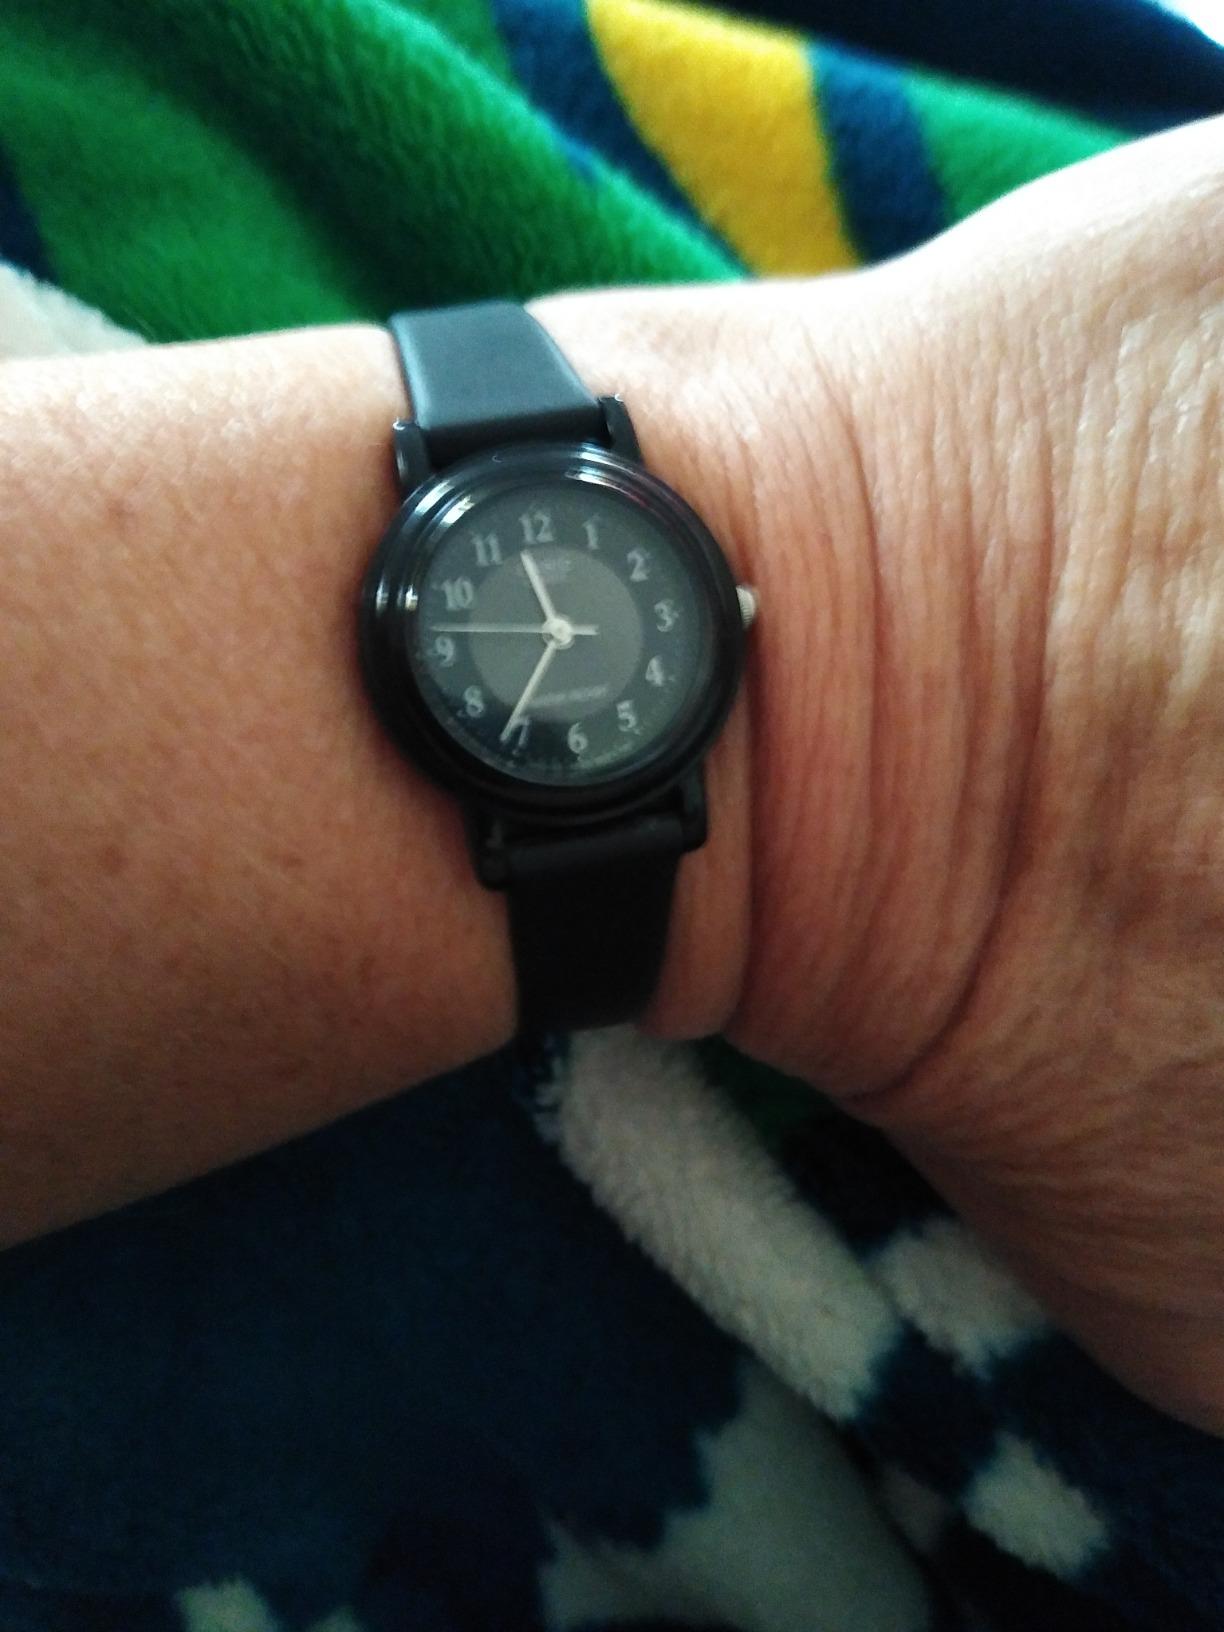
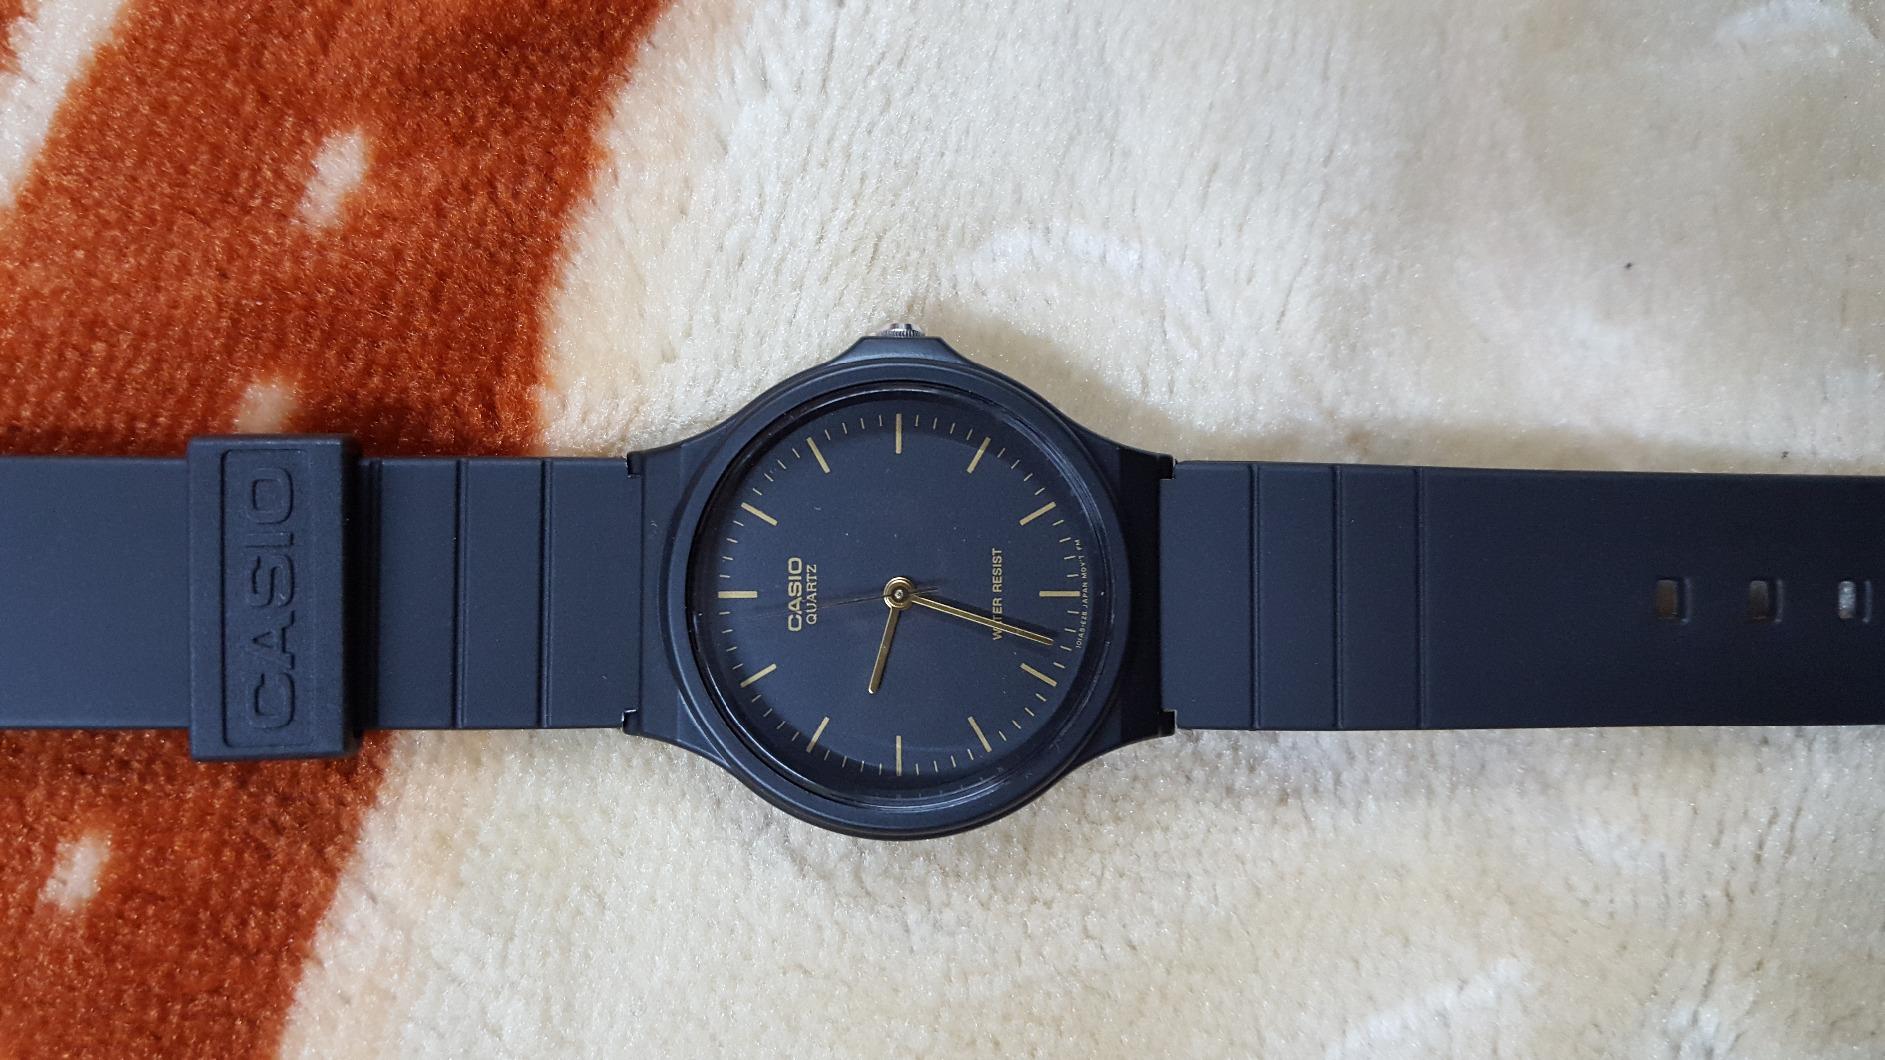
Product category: accessories_watch
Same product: no